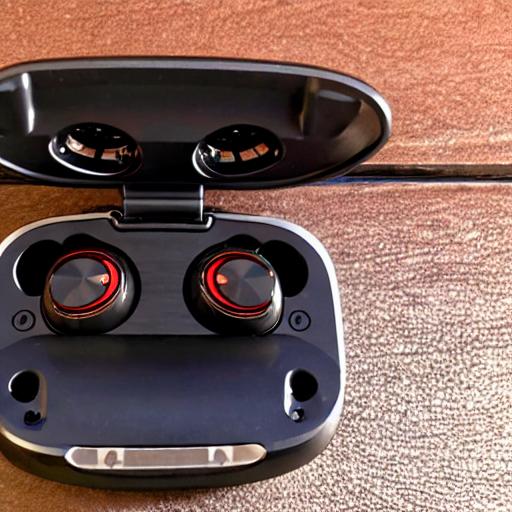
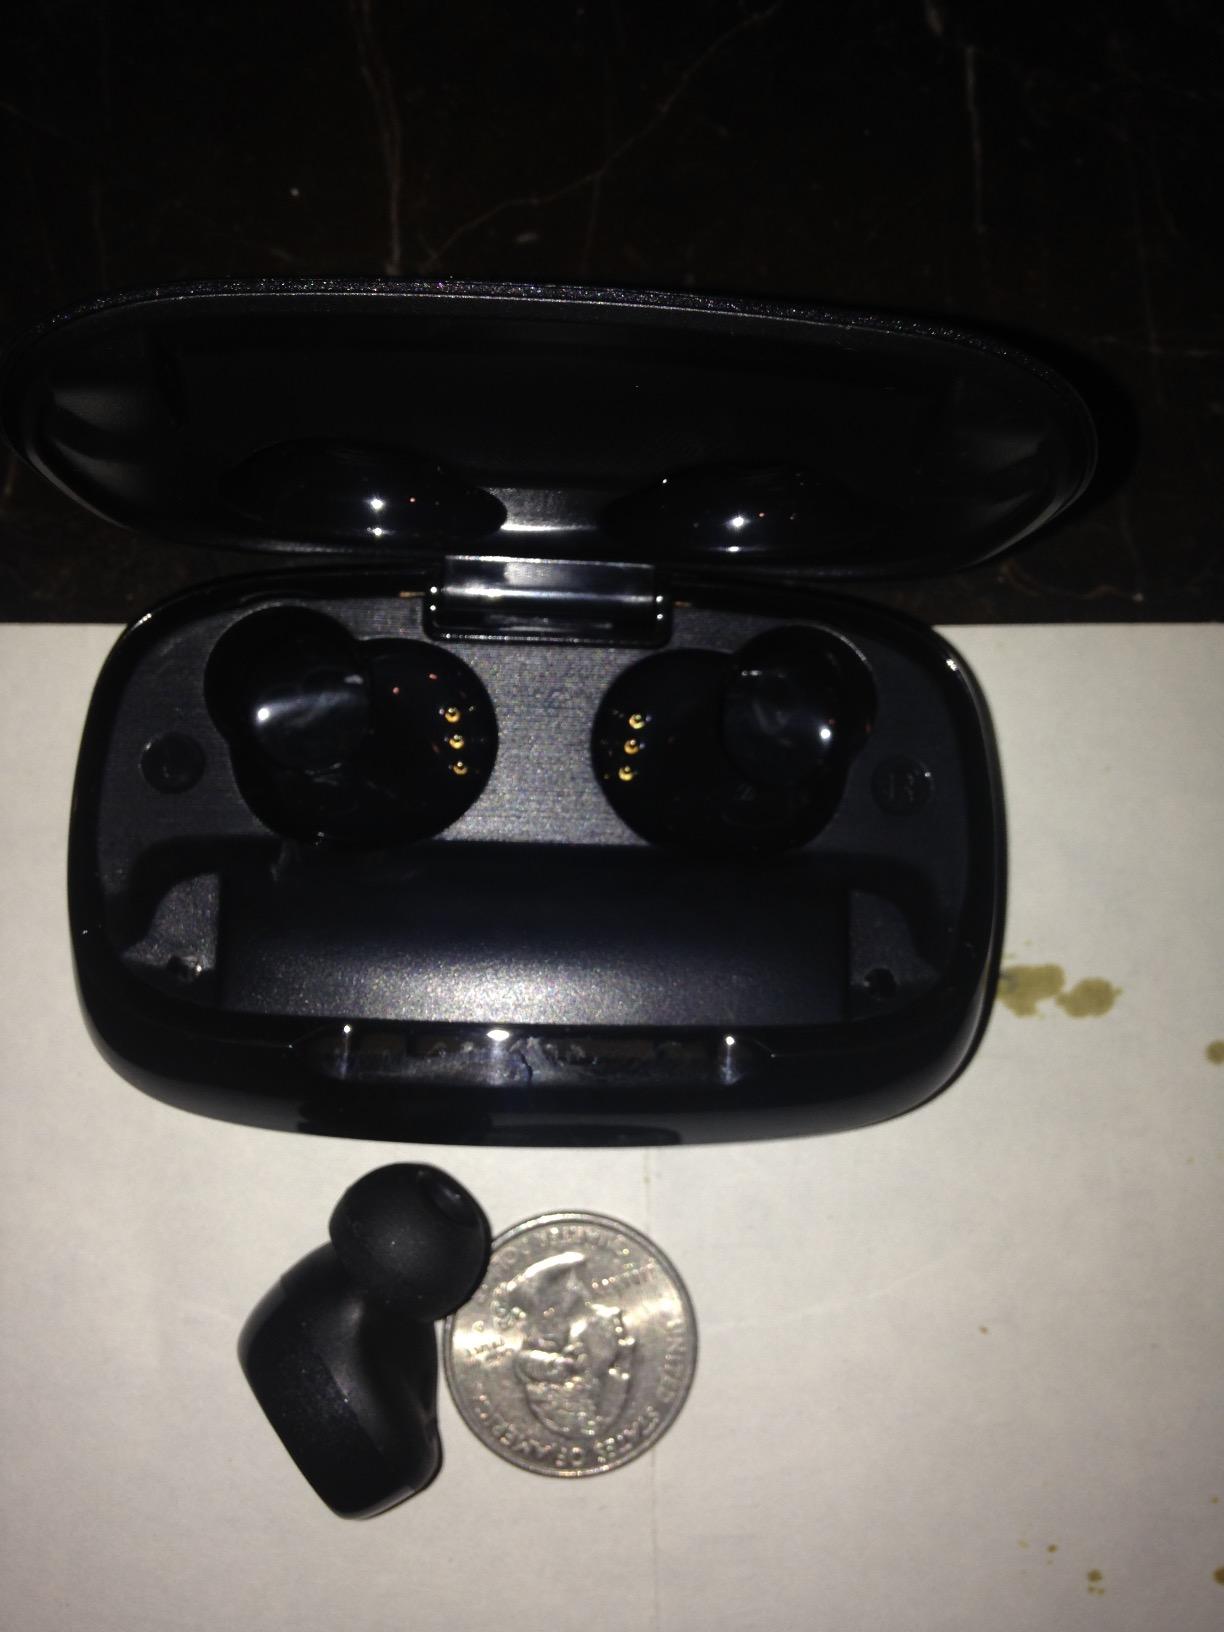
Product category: earbuds
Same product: no